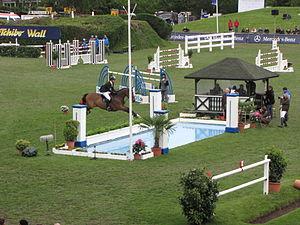
Le Deutsches Spring- und Dressurderby, parfois appelé Derby de Hambourg, est un tournoi d'équitation international à Hambourg avec des compétitions de saut d'obstacles et de dressage. Il se tient depuis 1920 dans le quartier de Klein Flottbek.